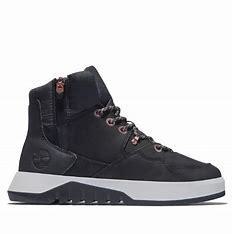
Brand: Timberland
Model: Supaway